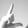
ASL letter: L